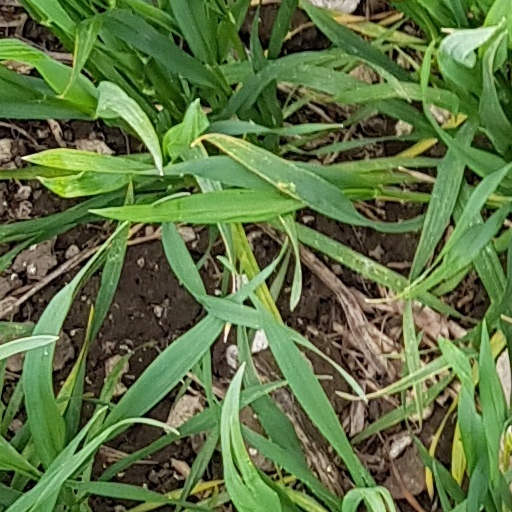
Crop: wheat